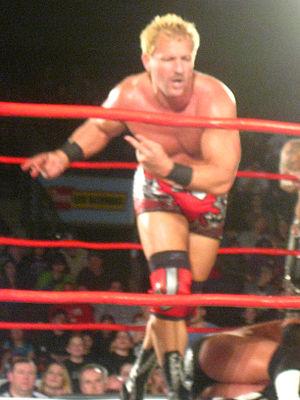
Immortal était un clan de catcheurs heel appartenant à la Total Nonstop Action Wrestling. Le groupe était composé à l'origine de Hulk Hogan, Eric Bischoff, Jeff Jarrett, Jeff Hardy et de Abyss. Le clan Fortune s'allient au groupe avant de le trahir début 2011.